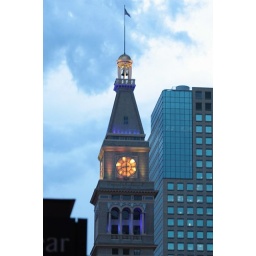
Bell tower in lights , 16th street mall, denver